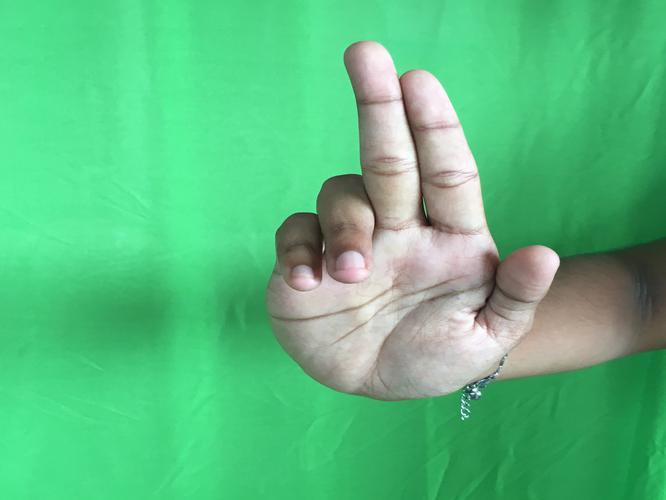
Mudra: Ardhapathaka
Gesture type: single_hand